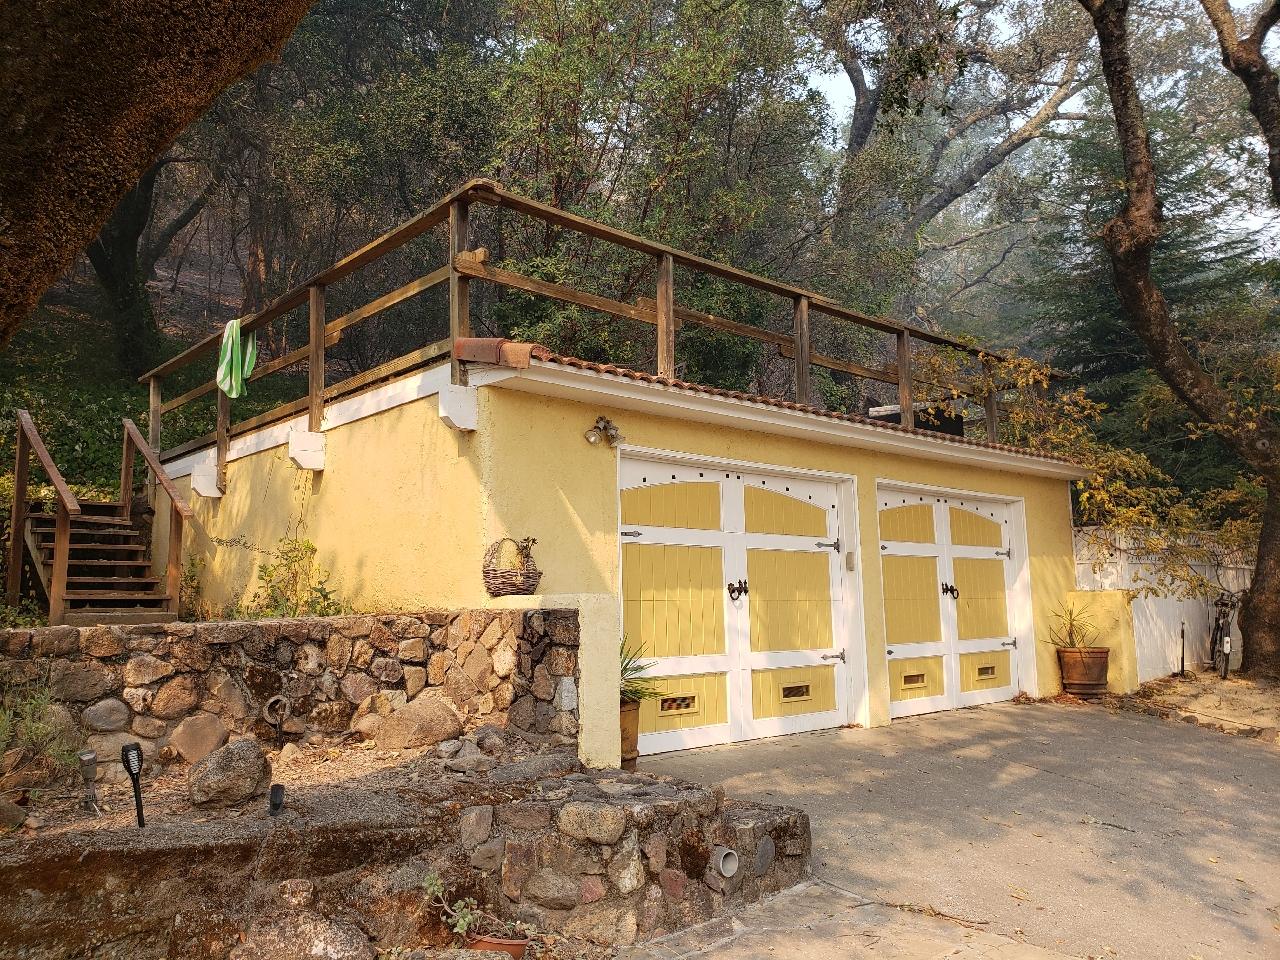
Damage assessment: no_damage